Robotica

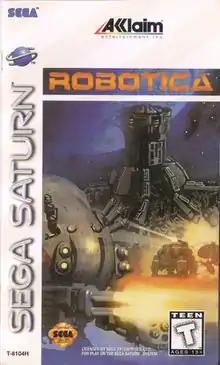
North American box art

Robotica, also known as Robotica Cybernation Revolt in Europe and in Japan, is a first-person shooter video game developed by Micronet for the Sega Saturn.